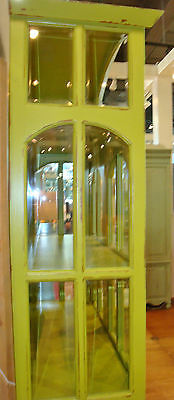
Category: cabinet